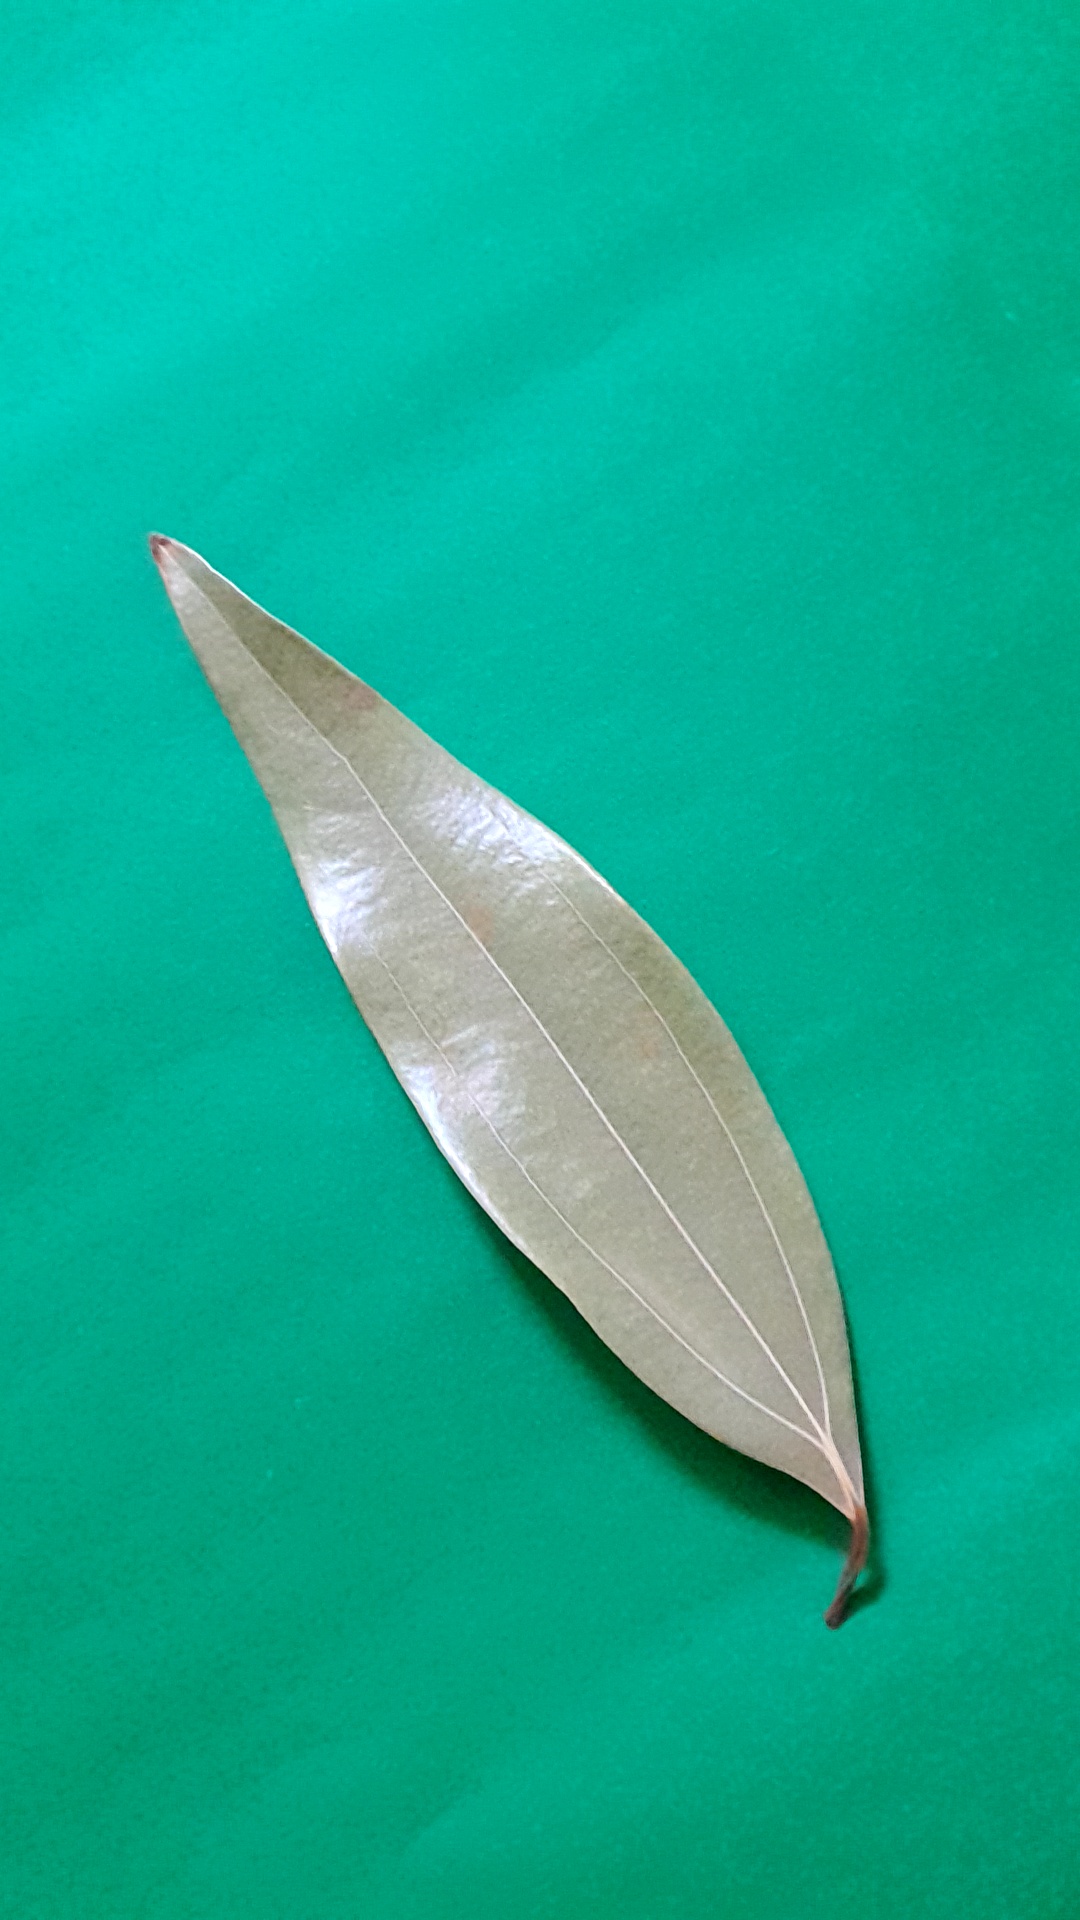
Label: Dry Leaf